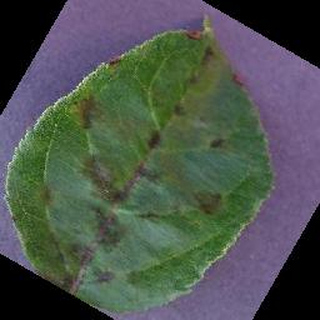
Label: apple_apple_scab